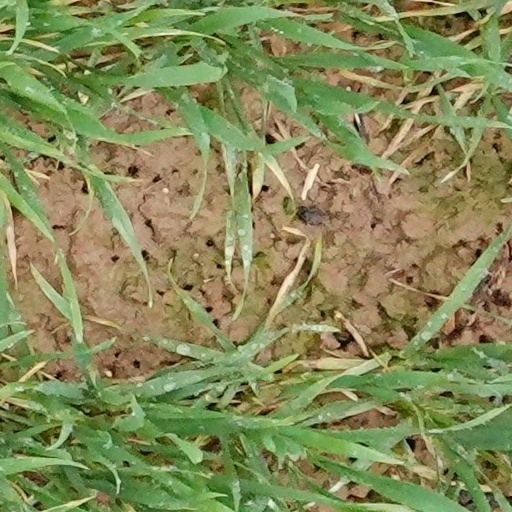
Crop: wheat